Tutuban Center

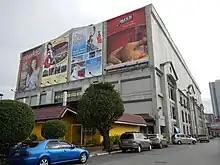
Main building 2 (former center mall 2) as seen from Bonifacio Drive

In 1988, the Philippine National Railways announced its plan to lease of land surrounding the Tutuban station to private firms to help promote the area as a center of business and trade. On August 23, 1989, a 25-year lease was inked between the railway company and Gotesco Investments Inc., the parent company of Ever Gotesco Malls. That same year, the PNR moved its Operations Center to its Paco station and its Training Center to its Caloocan station to make way for its redevelopment as a shopping mall. The lease rights were transferred a year later to Prime Orion Philippines Inc. under its subsidiary Tutuban Properties Inc. The company, a merger between First Lepanto Corp. and Guoco Group of Hong Kong, has since managed the site and, in 2009, secured another 25-year lease renewal beginning September 2014.